Sheila E.

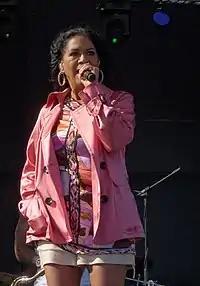
Sheila E. performing in 2014

In November 2013, she released her album "Icon" on her own recording label Stilettoflats Music. In September 2014, she released her autobiography "Beat of My Own Drum". In 2016, Sheila provided drums for the orchestral soundtrack to the blockbuster superhero films "Man of Steel" and "". On June 26, 2016, Sheila and The New Power Generation led a musical tribute to late singer Prince at the 2016 BET Awards. The next day, she released a single titled "Girl Meets Boy" in honor of Prince. In 2017, she was the featured percussionist for the soundtrack to the film "The Boss Baby", which was also co-produced by Zimmer. She was featured in Fred Armisen's 2018 Netflix comedy special "Stand Up for Drummers". Sheila played percussion on Gary Clark Jr.'s album "This Land". She performed and served as music director for Let's Go Crazy: The Grammy Salute to Prince concert at the Staples Center on January 28, 2020.